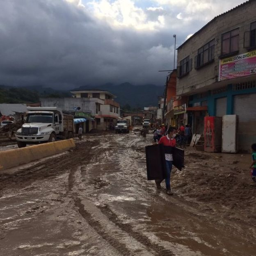
a man carries his possessions through muddied , boarded up street .